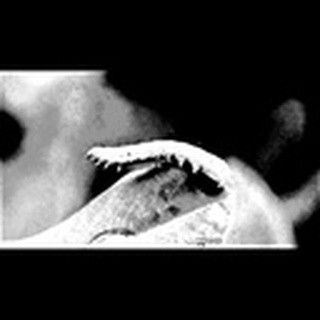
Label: cotton_army_worm